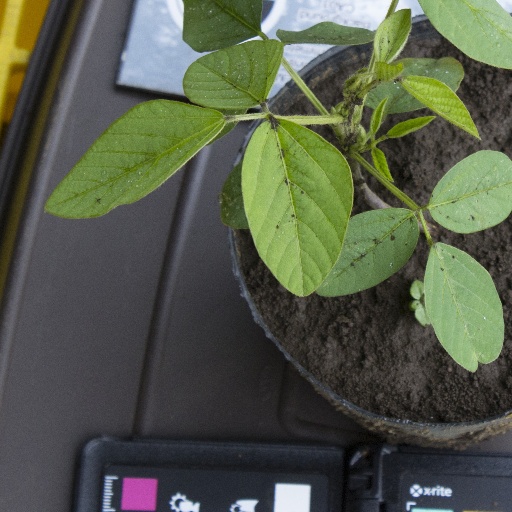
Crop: soybean